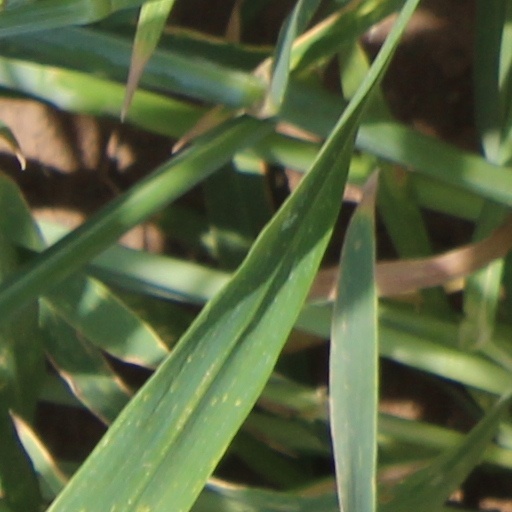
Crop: wheat